Coelophysis

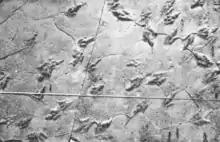
"Grallator" from Middletown, Connecticut

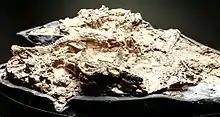
Specimen block, New Mexico Museum

"Coelophysis" is a distinct taxonomic unit (genus), composed of the single species "C. bauri." Two additional originally described species, "C. longicollis" and "C. willistoni", are now considered dubious and undiagnostic. "M. rhodesiensis" was referred to "Coelophysis" for several years, but it is likely its own genus and is known from the early Jurassic of southern Africa. A third possible species is "Coelophysis kayentakatae", previously referred to the genus "Megapnosaurus," from the Kayenta Formation of the southwestern US. In recent phylogenetic analyses, ""Syntarsus" kayentakatae" has been shown to be distantly related to "Coelophysis" and "Megapnosaurus", suggesting that it belongs to its own genus.